Chris Goss

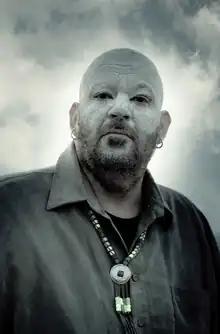
Goss in 2010

Chris Goss is an American record producer and musician. Best known for producing records for Kyuss and Queens of the Stone Age, he is regarded as an important figure in the development of stoner rock and desert rock genres. Goss is also the lead singer and guitarist of the hard rock band Masters of Reality.